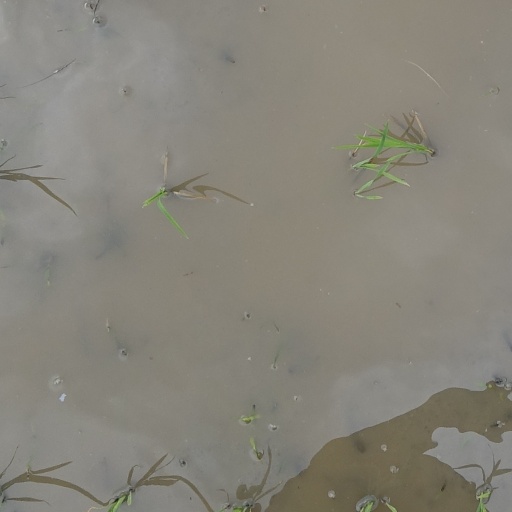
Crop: rice